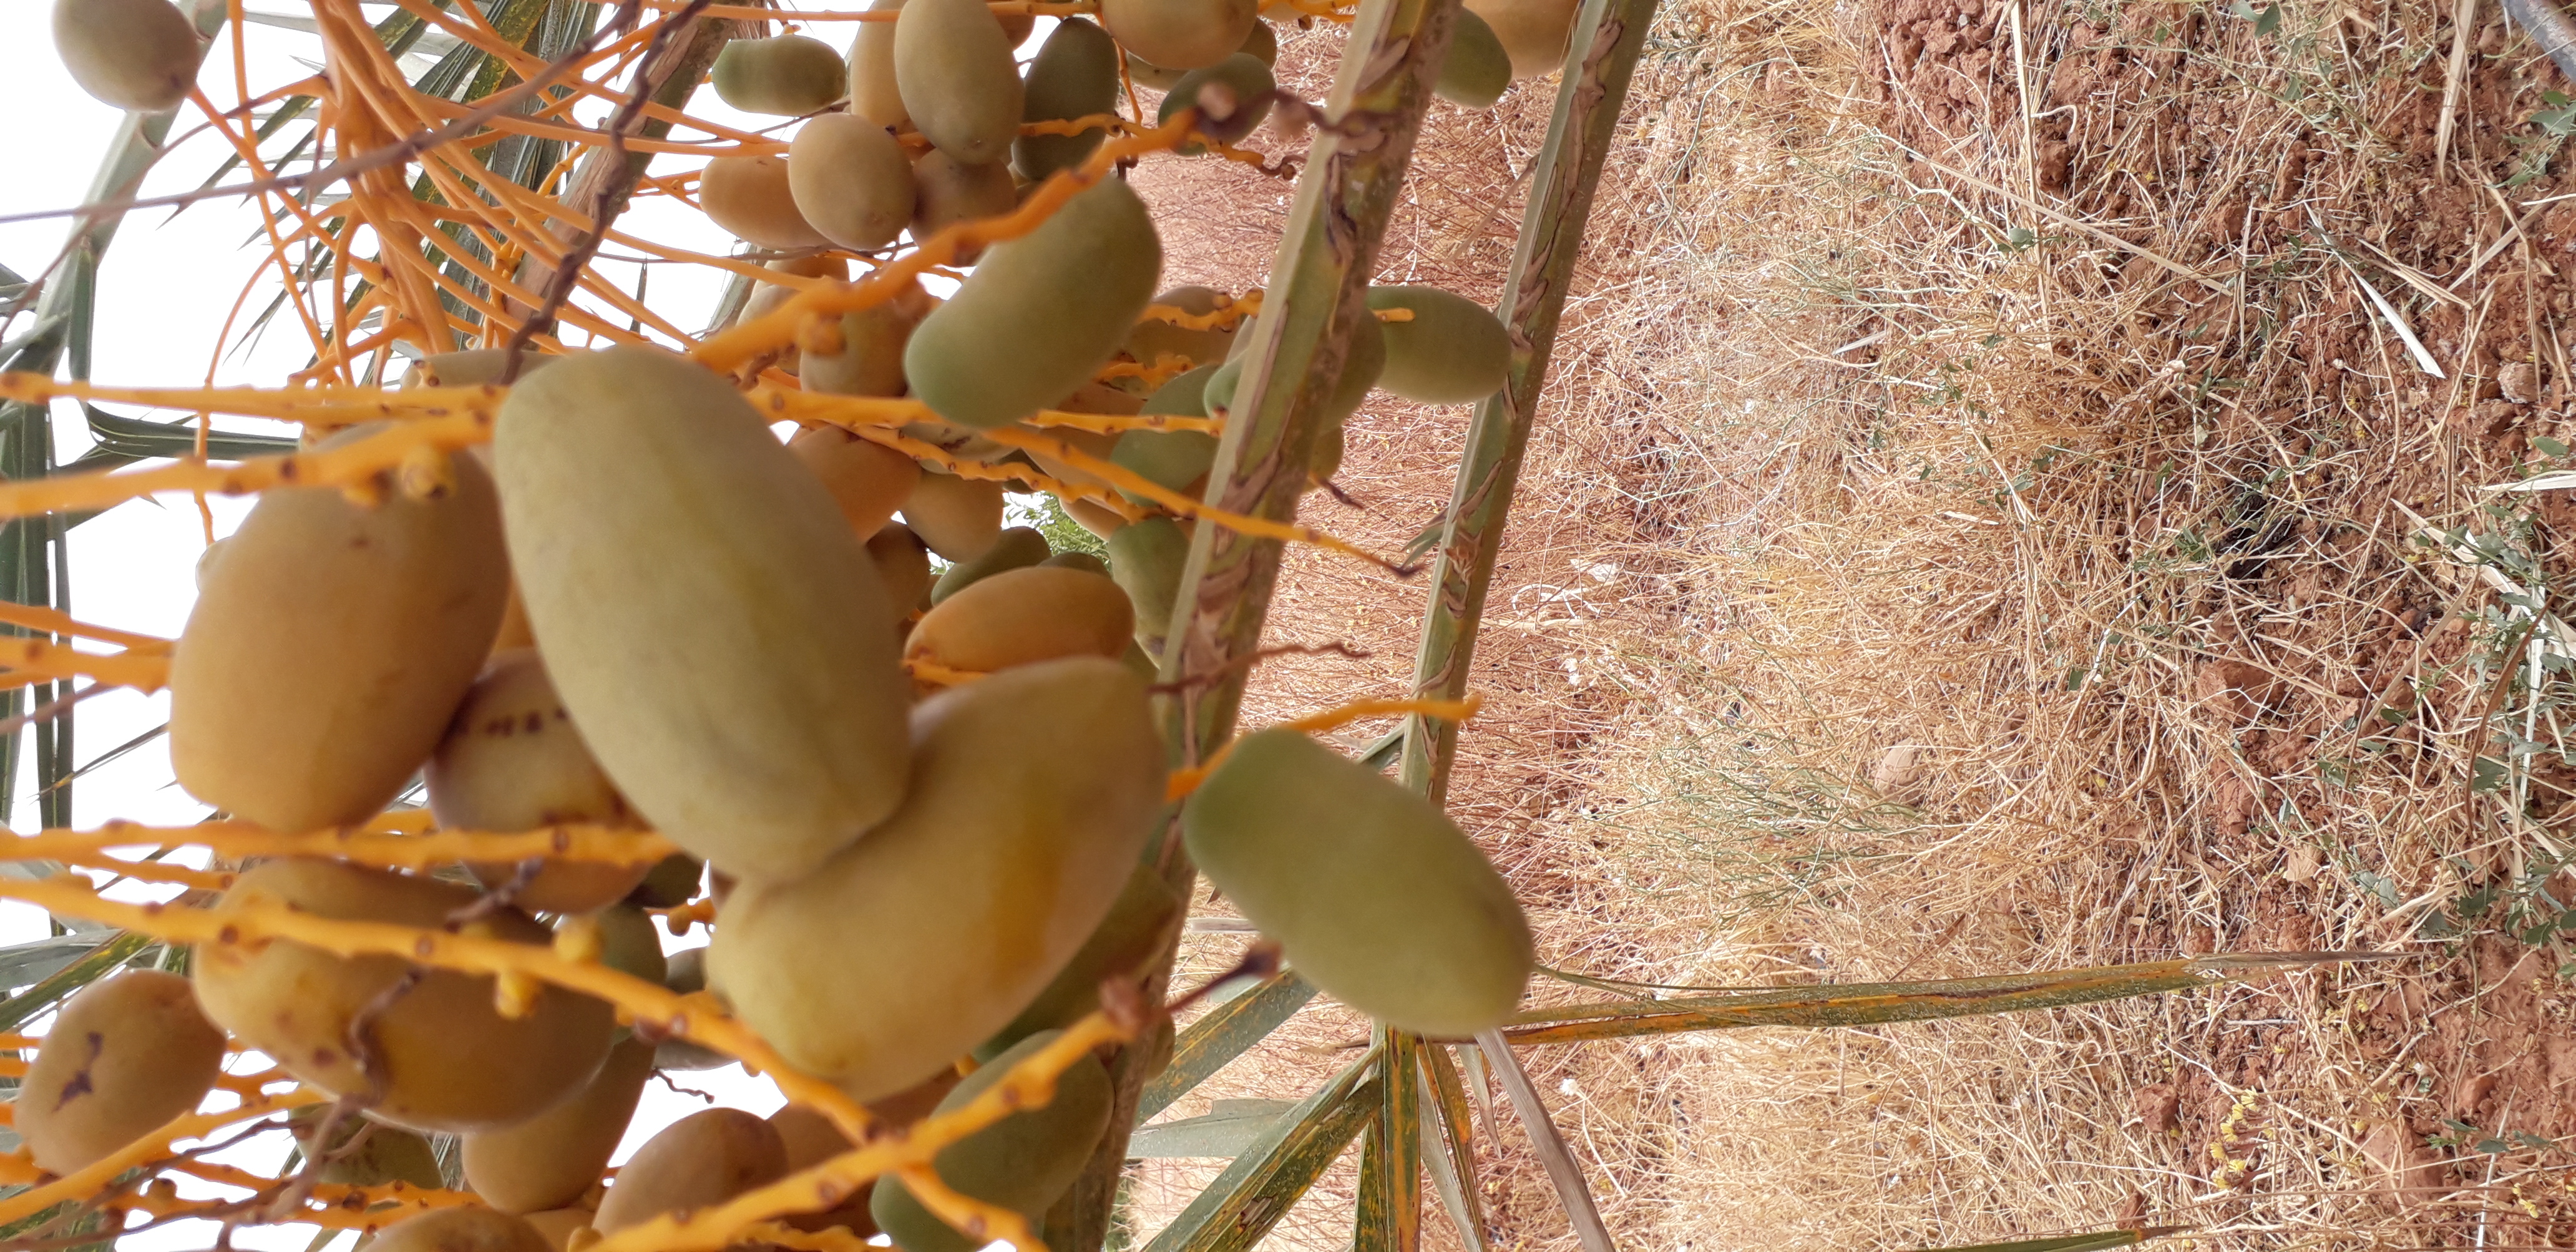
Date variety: Boumajhoul